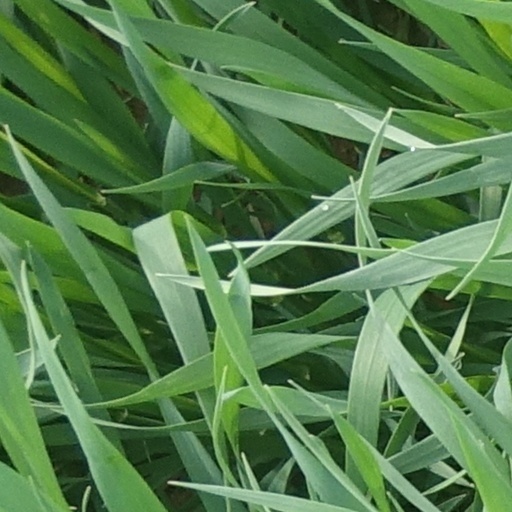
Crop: wheat